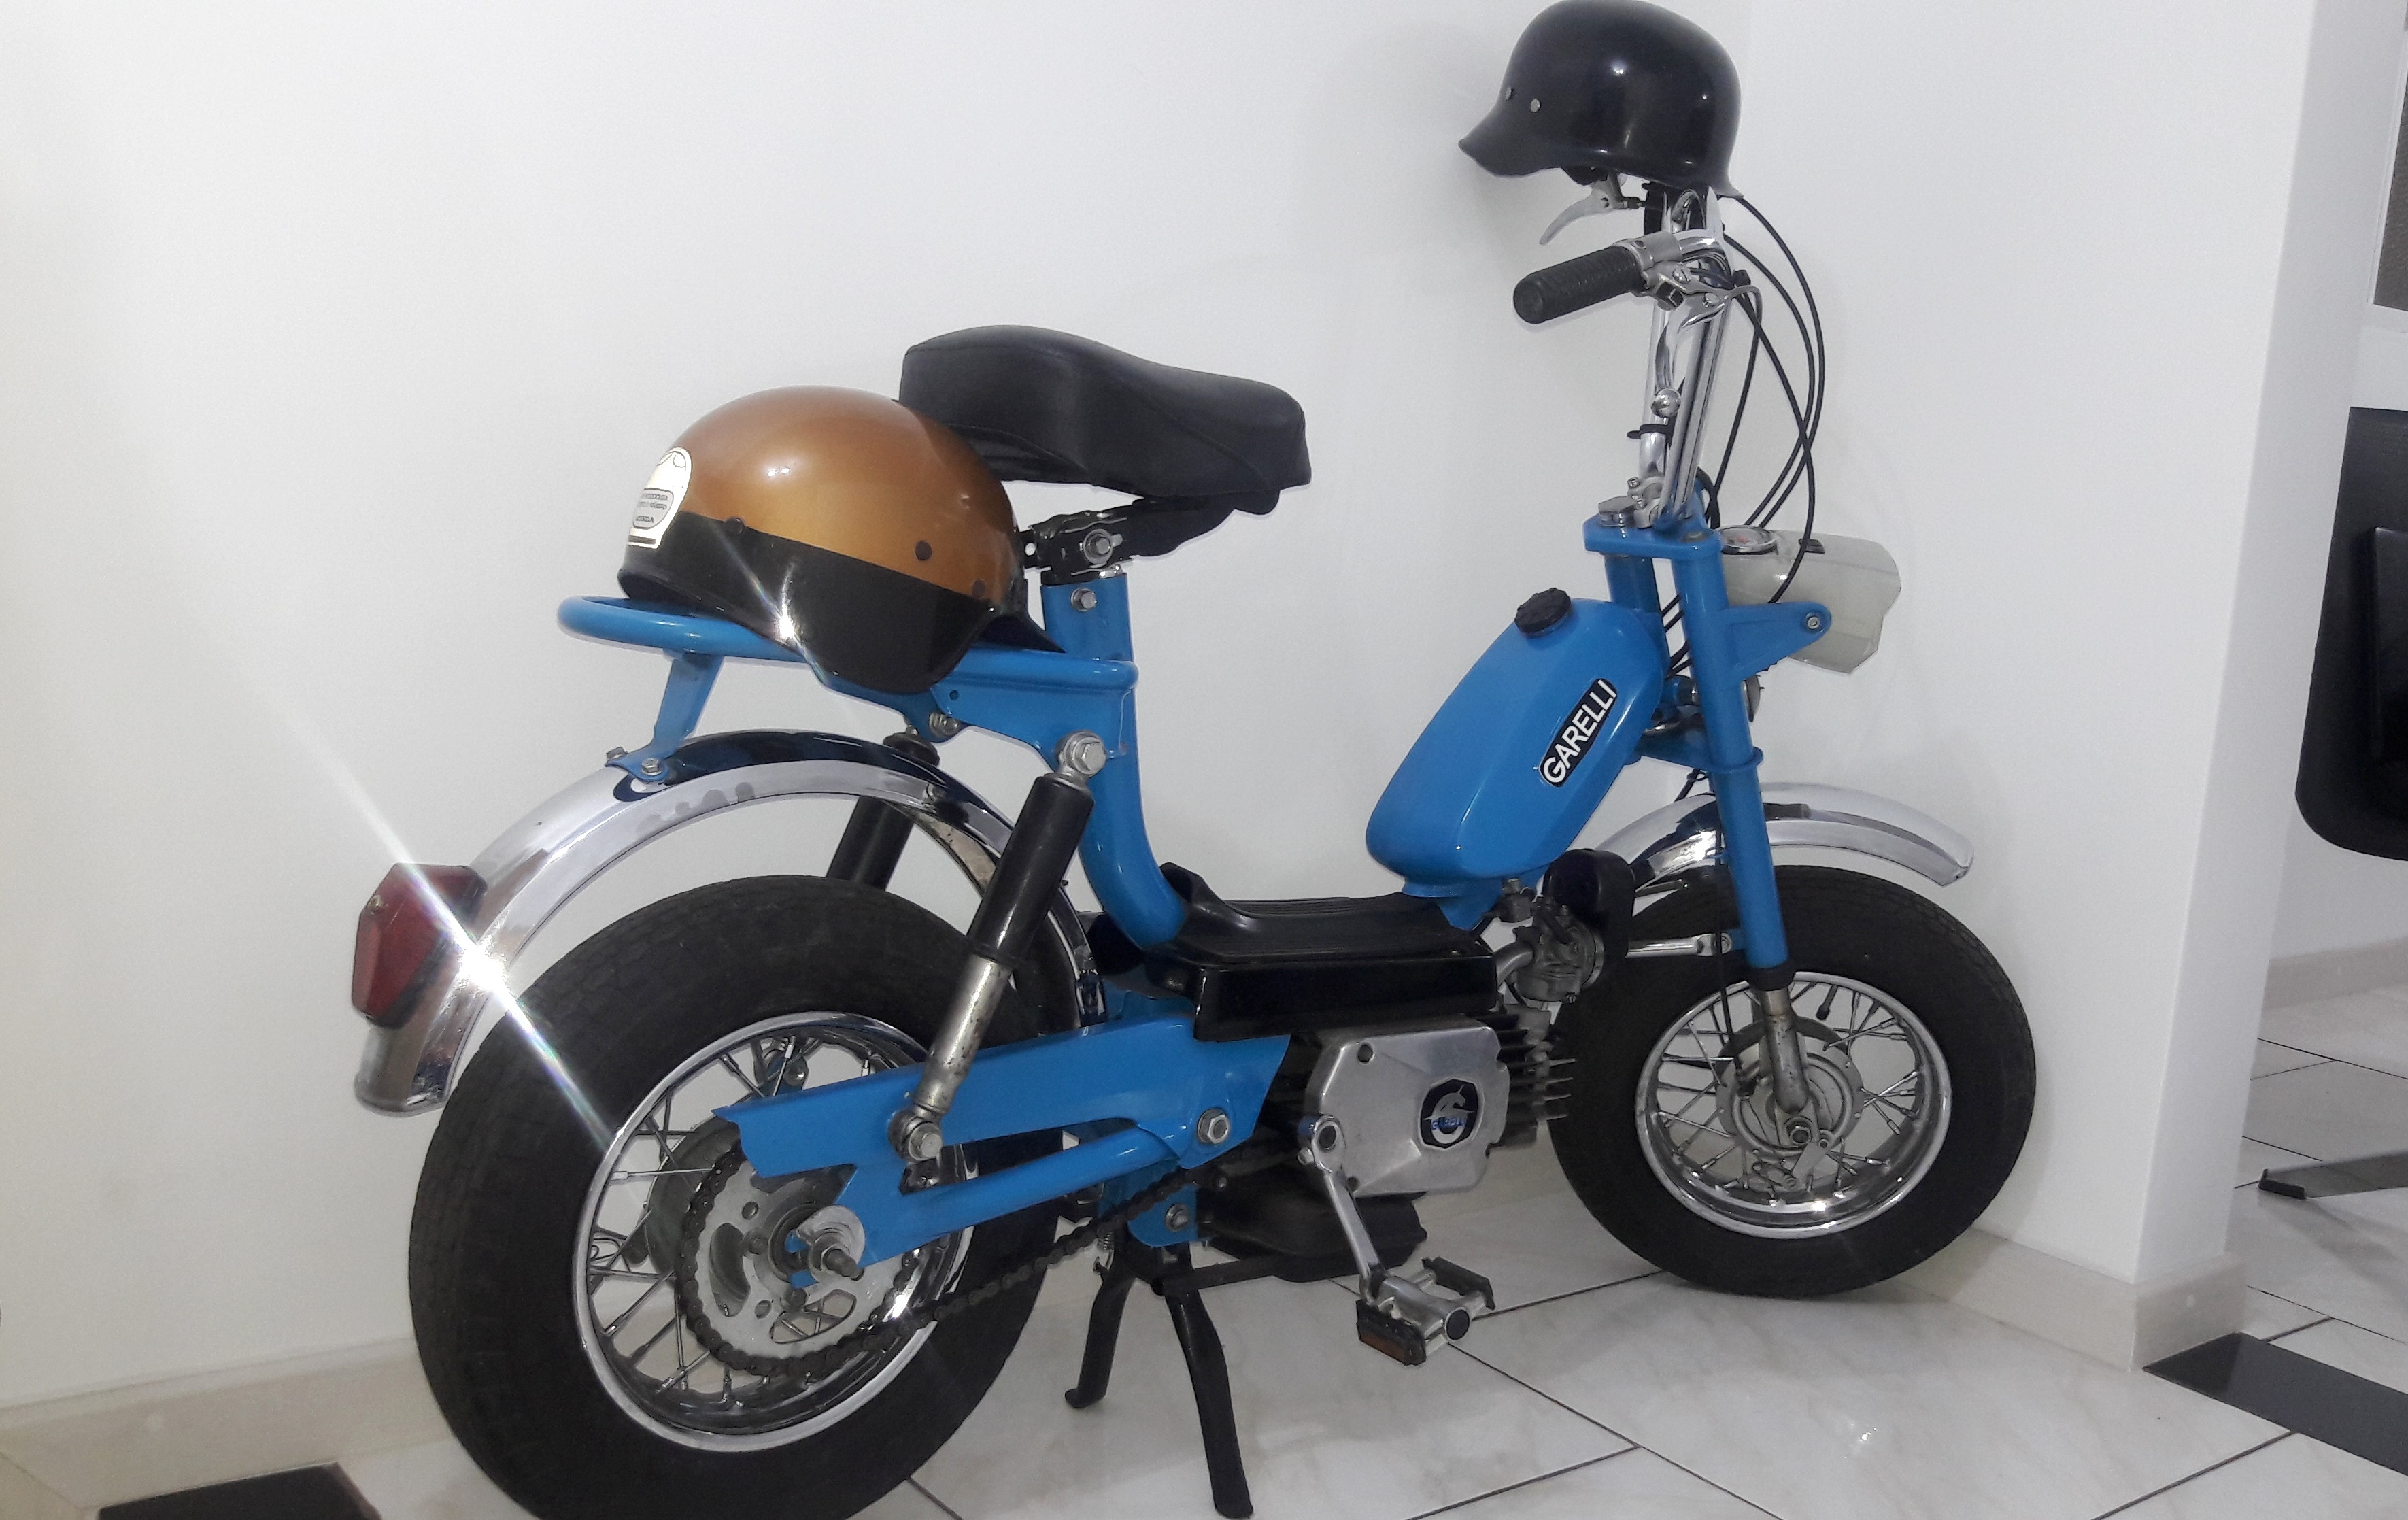
nature, motor vehicle, vehicle, automotive tire, tire, motorcycle, spoke, moped, rim, car, automotive wheel system, fender, bicycle wheel, motorcycle accessories, automotive lighting, wheel